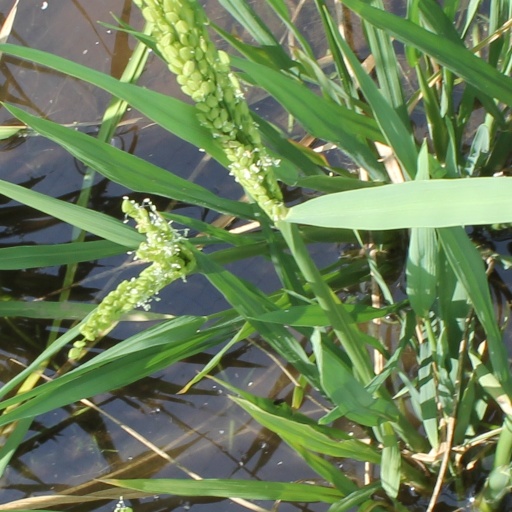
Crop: rice